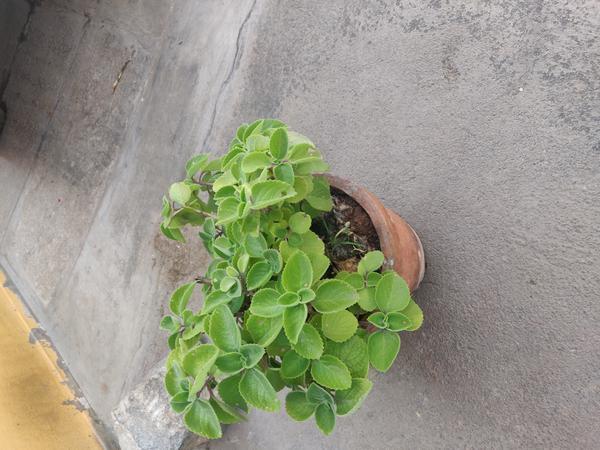
Plant: Doddapatre